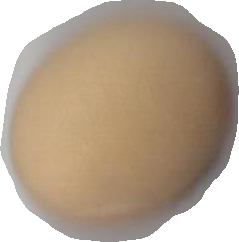
Variety: Anjasmoro